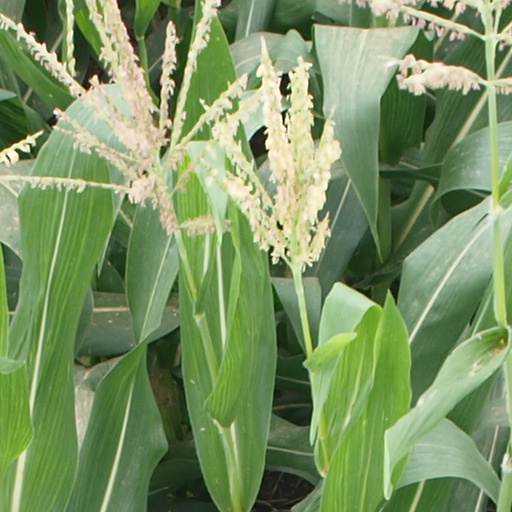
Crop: maize; corn